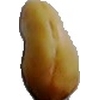
Label: caju_seed